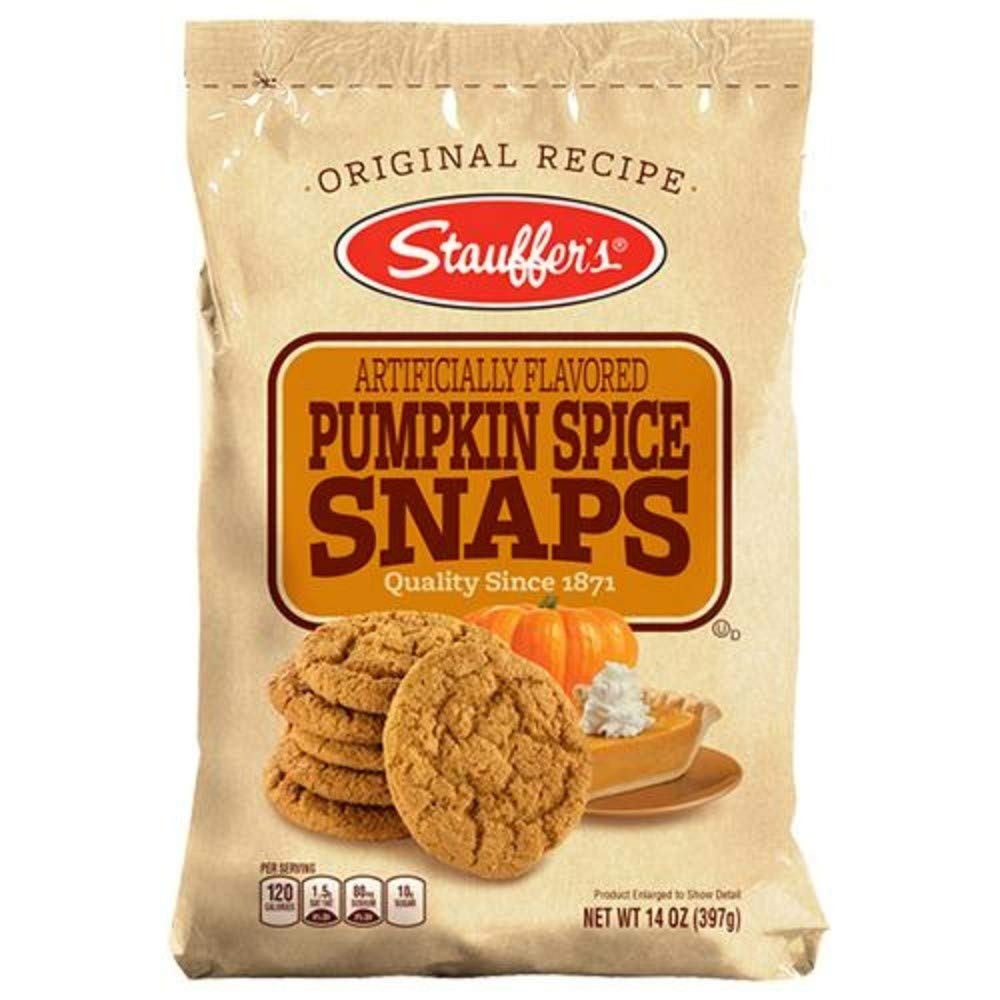
Item Name: Stauffers Original Recipe Snaps Cookies, 14 oz Bag (Pumpkin Spice) - SET OF 4
Value: 4.0
Unit: Count

Price: 12.48